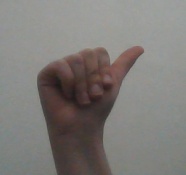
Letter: dhad